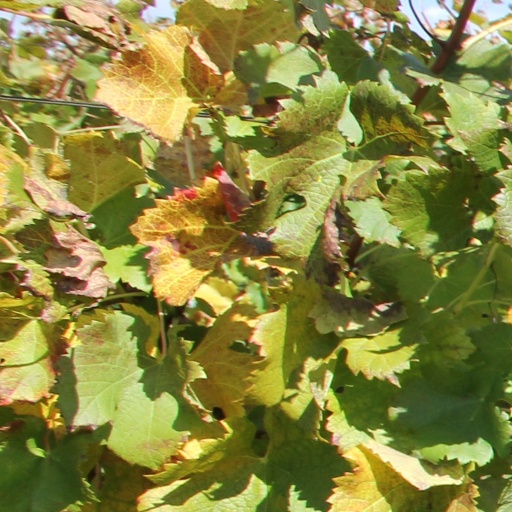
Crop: grape